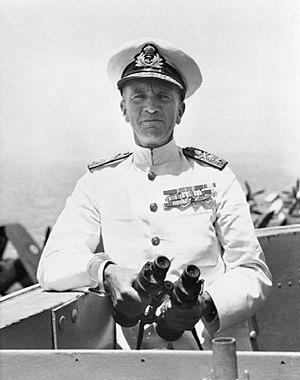
William George "Bill" Tennant, né le 2 janvier 1890 à Upton-upon-Severn et mort le 26 juillet 1963 à Worcester, est un amiral de la Royal Navy durant la Seconde Guerre mondiale.